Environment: lab
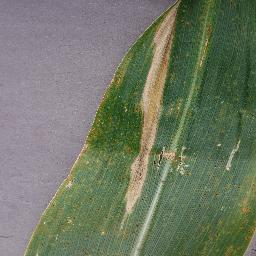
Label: northern_corn_leaf_blight